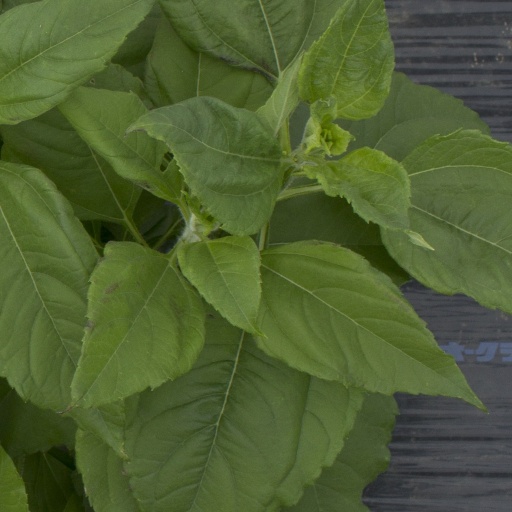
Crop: Jerusalem artichoke